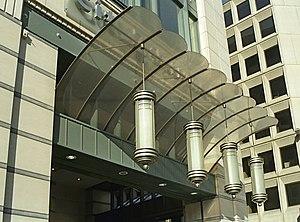
Belgique - Bruxelles - City 2 Shopping Mall (Architecture postmoderne en Belgique - Atelier d'Art Urbain)
L'Atelier d'Art urbain, est un bureau d'architectes qui est, avec l'Atelier d'architecture de Genval, Michel Jaspers et le Bureau d'architecture Henri Montois, un des principaux représentants du postmodernisme en Belgique dans les années 1990 et 2000.